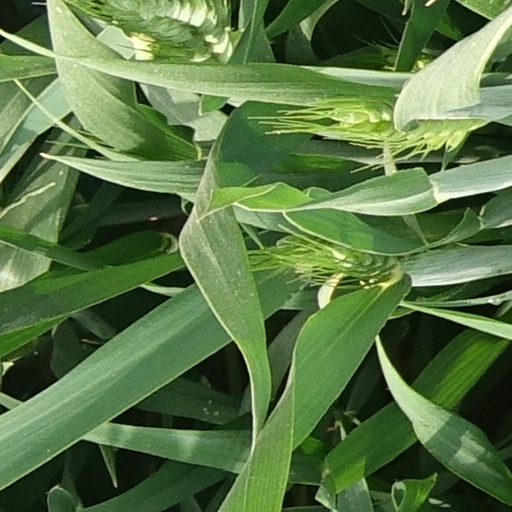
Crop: wheat